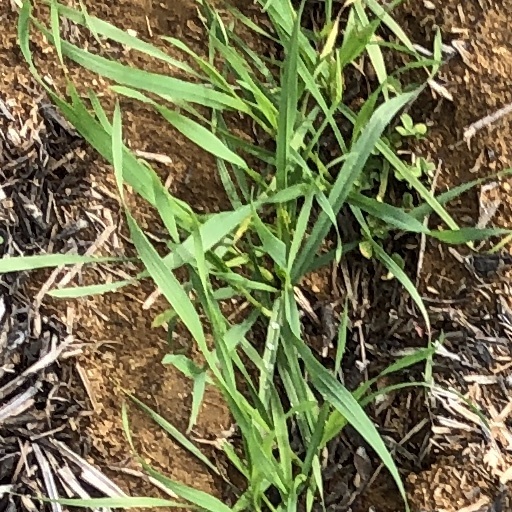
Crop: wheat